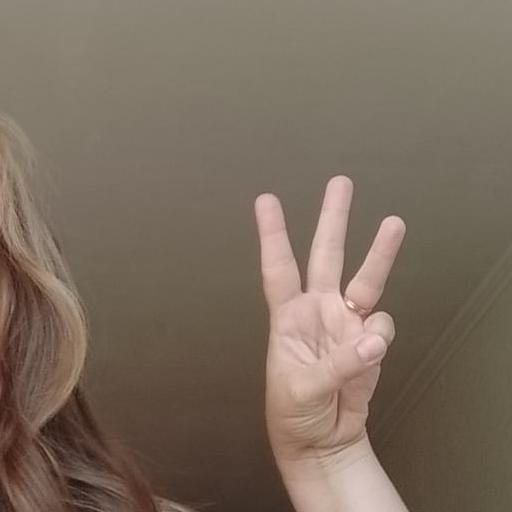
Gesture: three